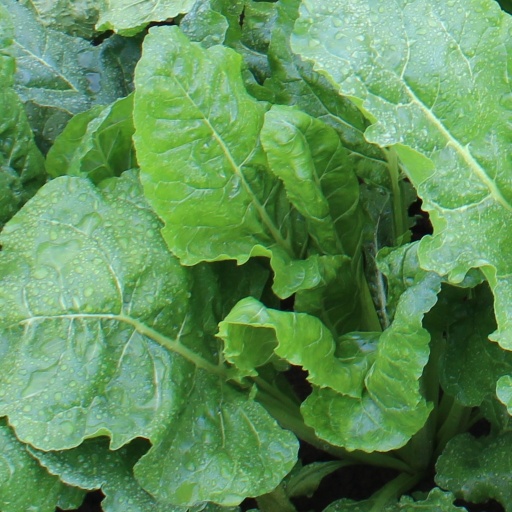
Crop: sugar beet